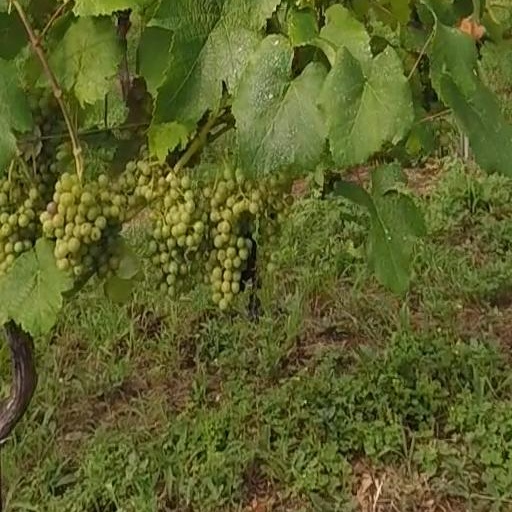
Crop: grape